Greater Western Sydney

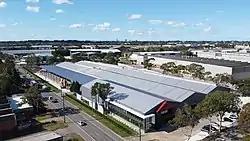
Yennora industrial zone, showing Pine Road and the Hume Building Products warehouses

The residents of GWS come from more than 170 countries and speak over 100 different languages and 12% of them, namely the newcomers, do not speak English very well. Cabramatta is made up of 87.7% of people from non-English speaking backgrounds, the highest anywhere in Australia (excluding remote indigenous communities). Other Western Sydney suburbs, such as Fairfield, Bankstown and Canley Vale, are also over 80%.